History of Sarawak

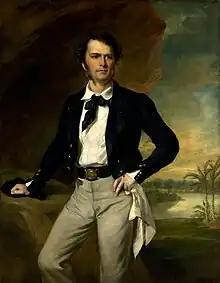
James Brooke, the first Rajah of Sarawak

The colonial documents during the Brooke's administration has recorded several complications pertaining to the migration of the Ibans, as the Iban community can effortlessly outnumbered the original pre-existing tribes, as well as created an adverse environmental mark on the lands originally intended for swidden agriculture. Hence, the Ibans were barred from the government to migrate to other river system. The strain between the Iban people against the Brooke administrative policies were reported in the Balleh Valley.